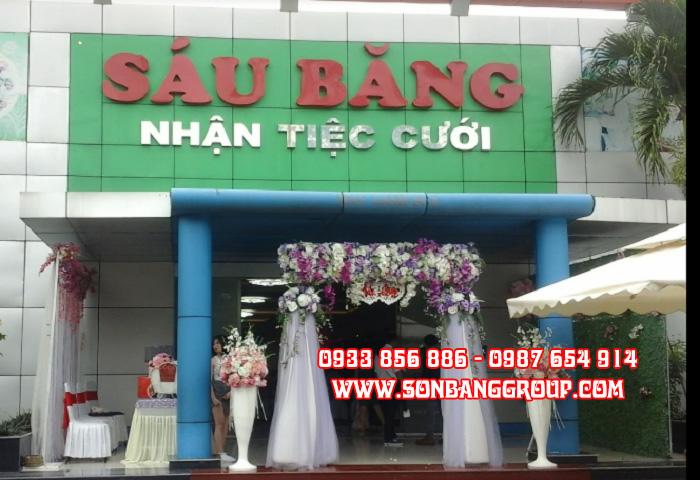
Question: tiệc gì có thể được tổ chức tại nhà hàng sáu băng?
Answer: tiệc cưới